Australia in the Allied intervention in the Russian Civil War

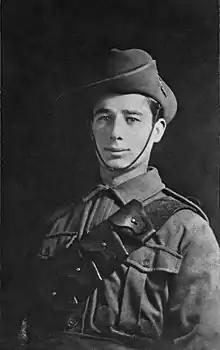
Sergeant Samuel Pearse (VC)

On 29 August 1919, the last British offensive along the railway occurred at Emtsa. The assault on Emsta was a planned attack, in which a White Russian unit was to make a frontal attack on the positions of the 155th Regiment of the Red Army. Attached were the Australians, on their right, and before the assault they moved under the cover of darkness to within of the Bolshevik positions. During the ensuing fighting an Australian, Sergeant Samuel Pearse, cut his way through the barbed wire entanglements under heavy enemy fire, clearing a way for others to enter. With the fire from blockhouses causing casualties among the assaulting troops, Pearse then charged the blockhouses single-handedly with his Lewis gun, killing the occupants with bombs before being killed by machine-gun fire himself soon after. For his actions he was later awarded the second Victoria Cross of the campaign. The furious engagement then ended with the surrender of the Bolshevik forces.